1861 Eliki earthquake

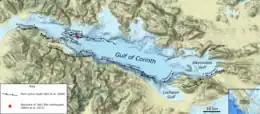

The southern margin of the Gulf of Corinth was struck by a major earthquake on 26 December 1861 at 08:28 a.m. local time. It had an estimated magnitude in the range 6.6–6.7 and a maximum felt intensity of IX ("destructive") on the European macroseismic scale (EMS). It caused widespread damage on both sides of the Gulf and led to up to 20 deaths and a further 126 people being injured, 18 of them seriously. A series of tsunami waves were reported, with a maximum run-up of 2.1 m.